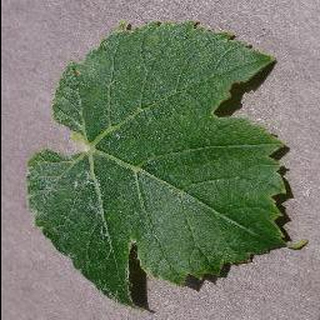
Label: healthy_grape